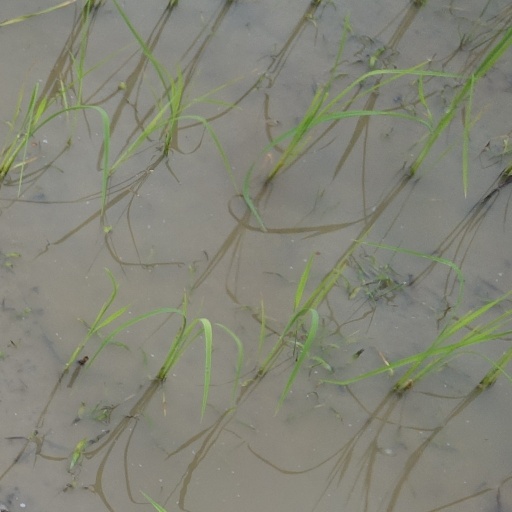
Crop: rice